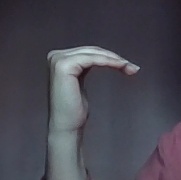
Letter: haa